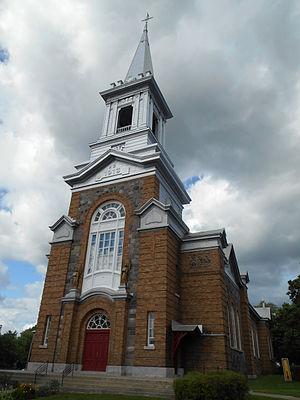
Église Saint-Apollinaire, 98, rue Principale, Saint-Apollinaire, Québec